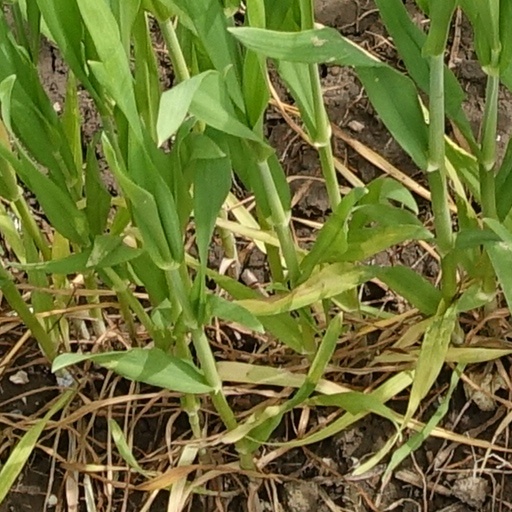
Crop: wheat